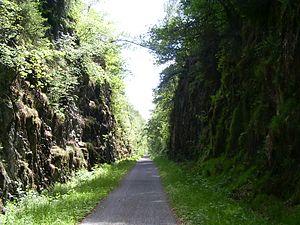
La ligne 44 est une ligne ferroviaire construite à l'initiative des établissements thermaux de la commune de Spa, qui souhaitaient faire profiter les curistes d'un mode de transport performant.